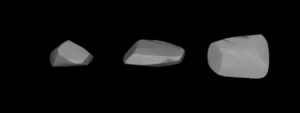
(7043) Godart est un astéroïde de la ceinture principale découvert le 2 septembre 1934 par l'astronome belge Eugène Joseph Delporte.